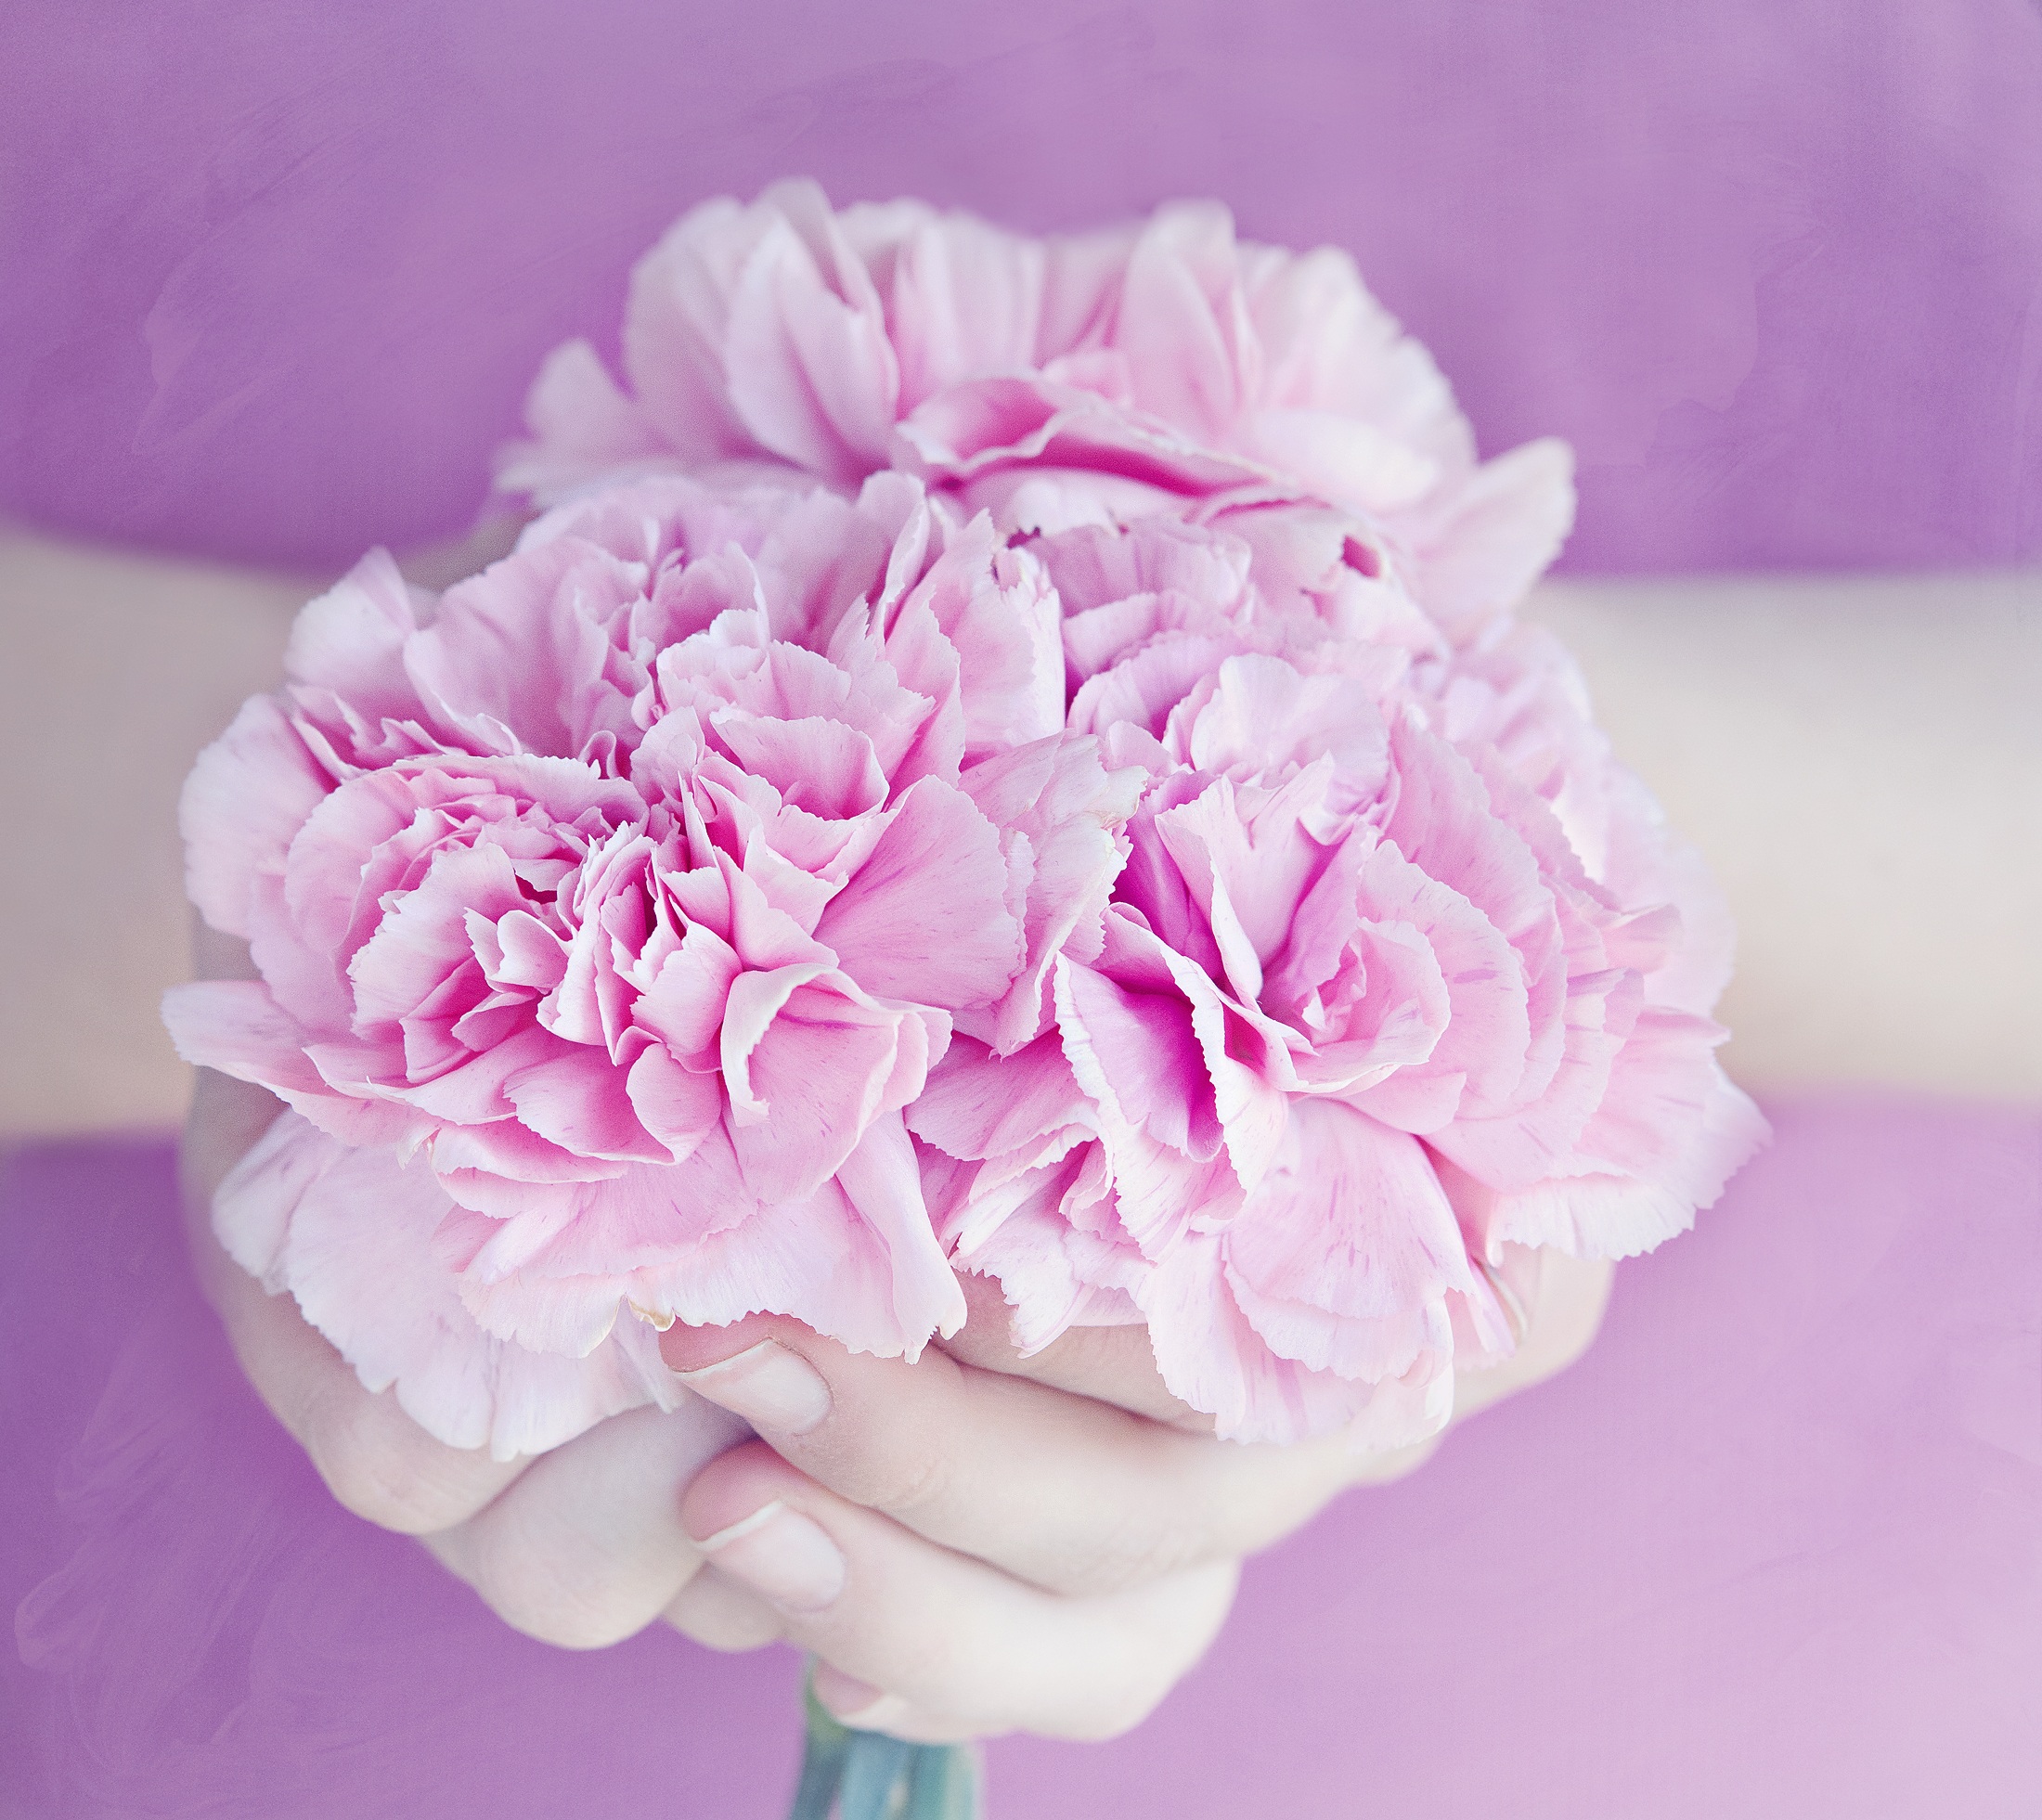
plant, flower, petal, bouquet, spring, pink, close, flowers, hands, petals, held, carnation, peony, dianthus, cloves, pink flowers, flowering plant, flower bouquet, in the hand, cut flowers, land plant